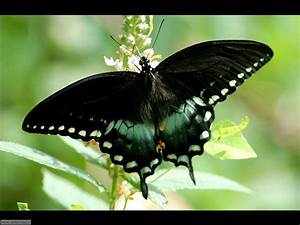
Label: butterfly